Toy Story (video game)

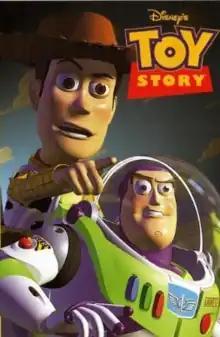
Cover art featuring Woody and Buzz Lightyear.

Toy Story is a 1995 platform game published by Disney Interactive for the Sega Genesis, Super Nintendo Entertainment System, Game Boy, and Microsoft Windows. It is based on the 1995 film of the same name.